John Donald Wilkinson

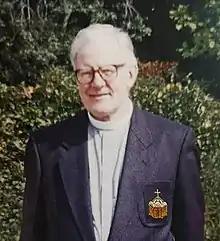
John Donald Wilkinson, London 1996.

John Donald Wilkinson, (28 March 1929, in Wimbledon, England – 13 January 2018, in London) was an Anglican priest and Bible scholar.